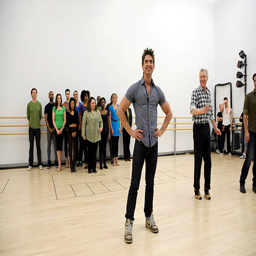
actor and theatre actor perform with the cast .